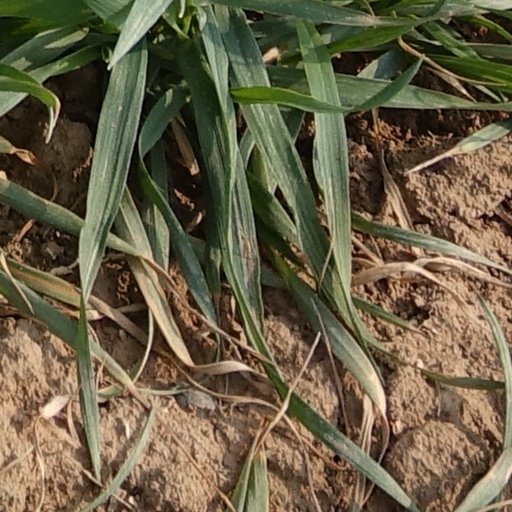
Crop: wheat